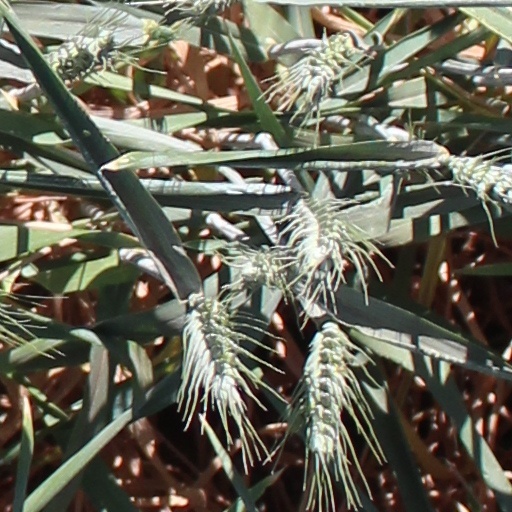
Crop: wheat